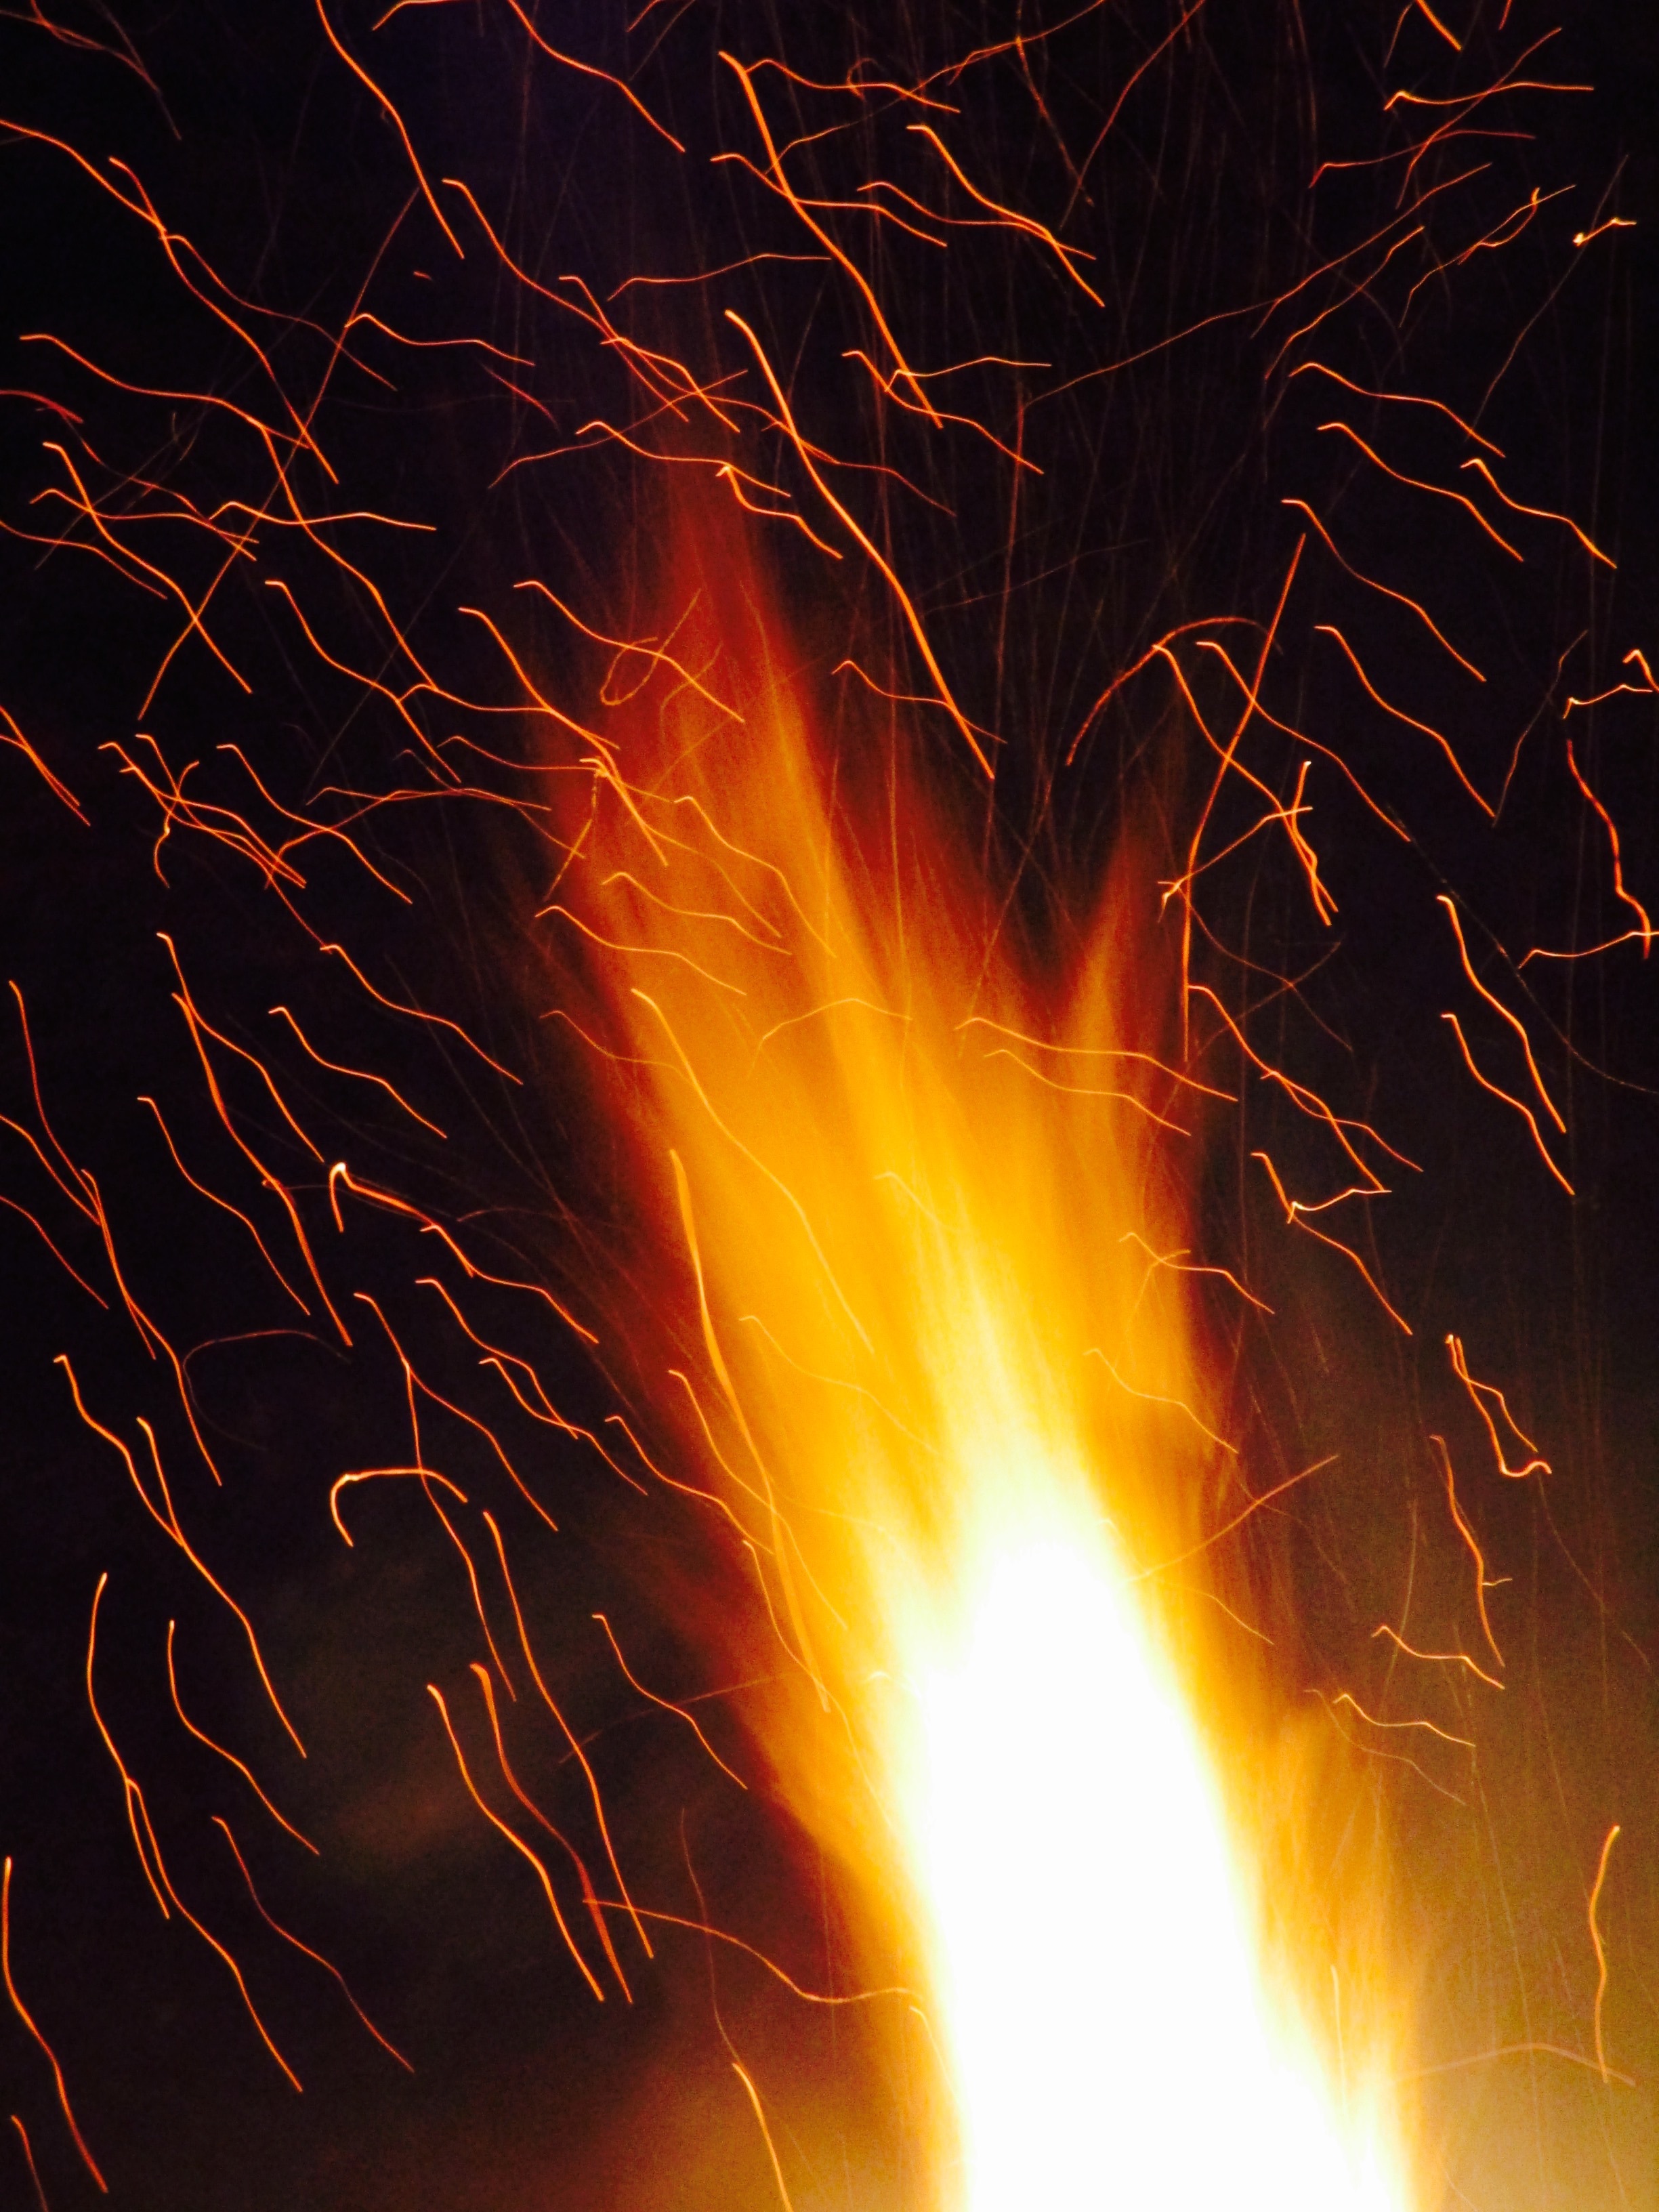
night, sunlight, sparkler, spark, red, flame, fire, candle, burn, hot, illuminate, geological phenomenon